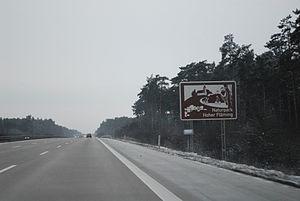
Le parc naturel du Hoher Fläming est la troisième plus grande réserve naturelle du Land de Brandebourg, avec une surface de 827 km². Le Hoher Fläming a été déclaré parc naturel par un communiqué officiel du Ministère de l’Environnement, de la Protection de la Nature et de l’Aménagement du Territoire le 28 novembre 1997. Le Land de Brandebourg gère le parc naturel.